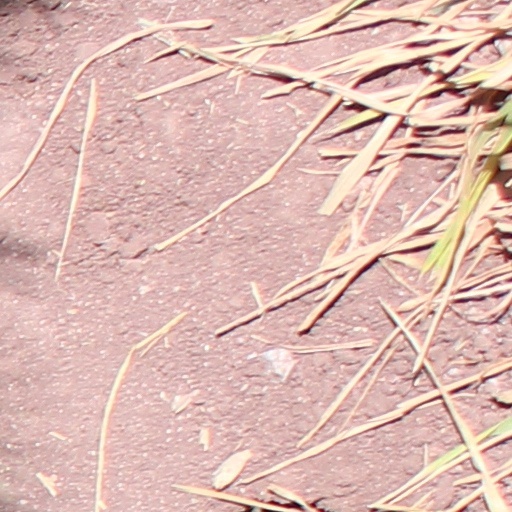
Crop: wheat